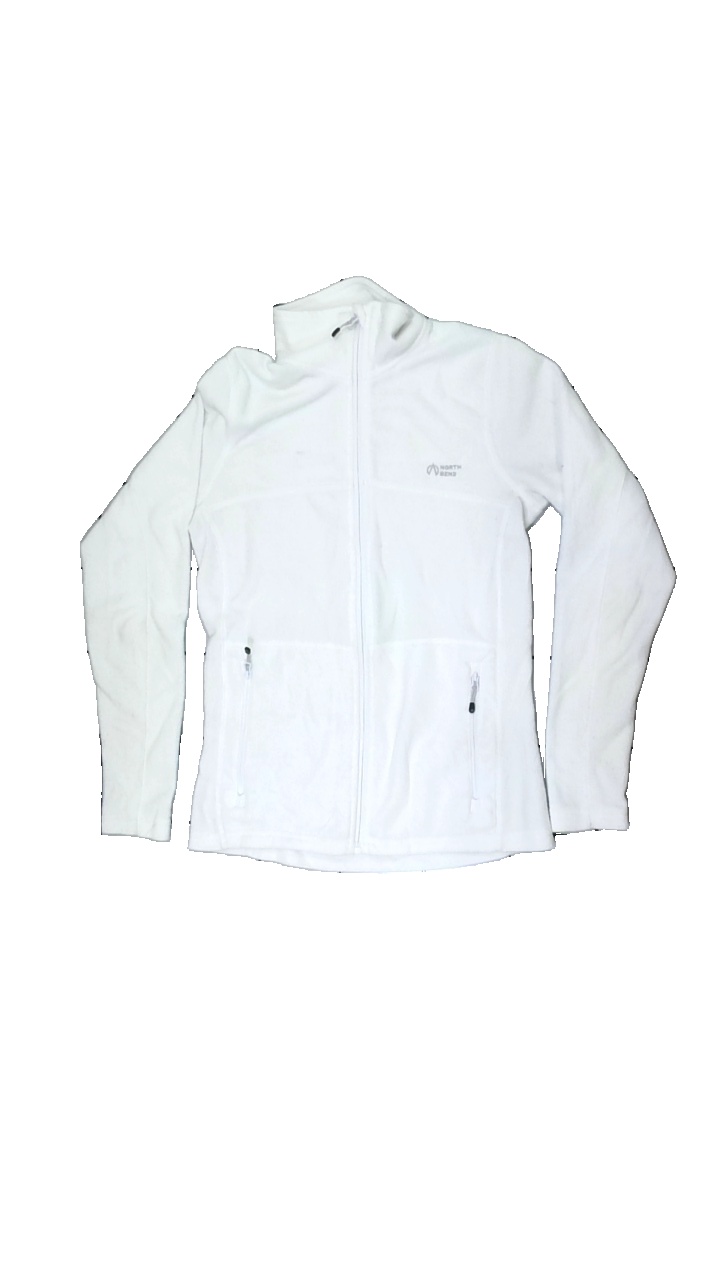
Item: Outerwear (Ladies)
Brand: North Bend
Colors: White
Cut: Tight, Turtle neck
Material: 100% polyester
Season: All
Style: Sports
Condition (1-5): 2
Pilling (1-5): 4
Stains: Major
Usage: Recycle
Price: <50